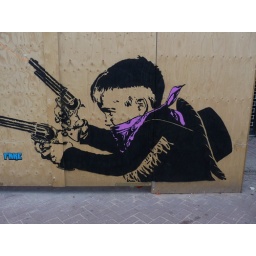
Banksy style stencil of a boy in cowboy dress shooting pistols, on a hoarding.